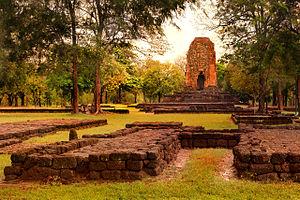
Prang Si Thep, Parc historique de Si Thep, district de Si Thep, province de Phetchabun, Thaïlande
Cet article recense les sites inscrits au patrimoine mondial en Thaïlande.